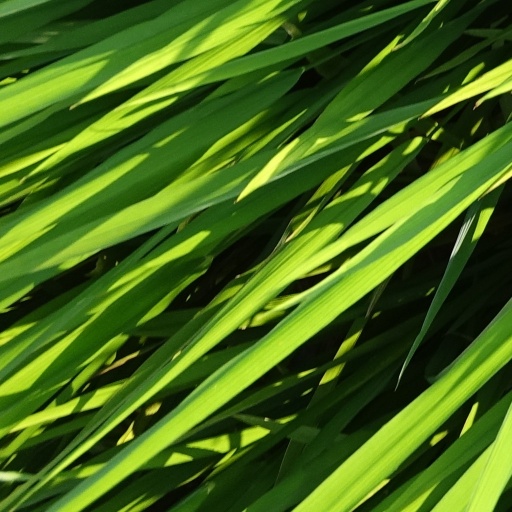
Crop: rice